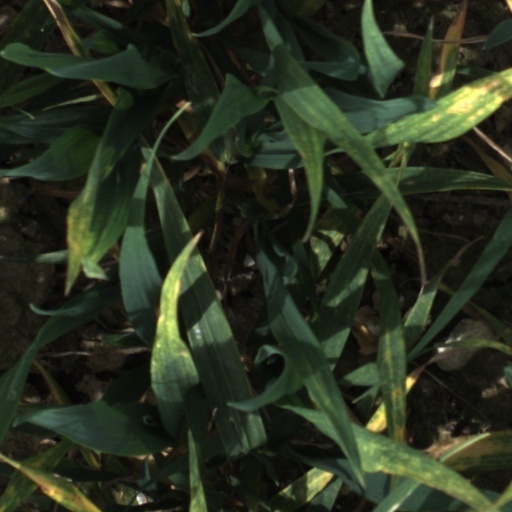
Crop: wheat